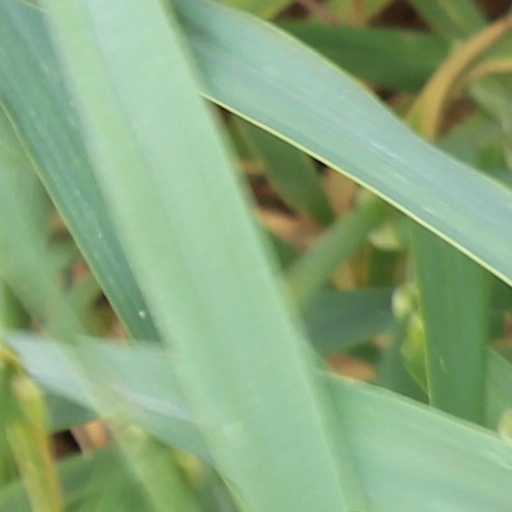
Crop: wheat